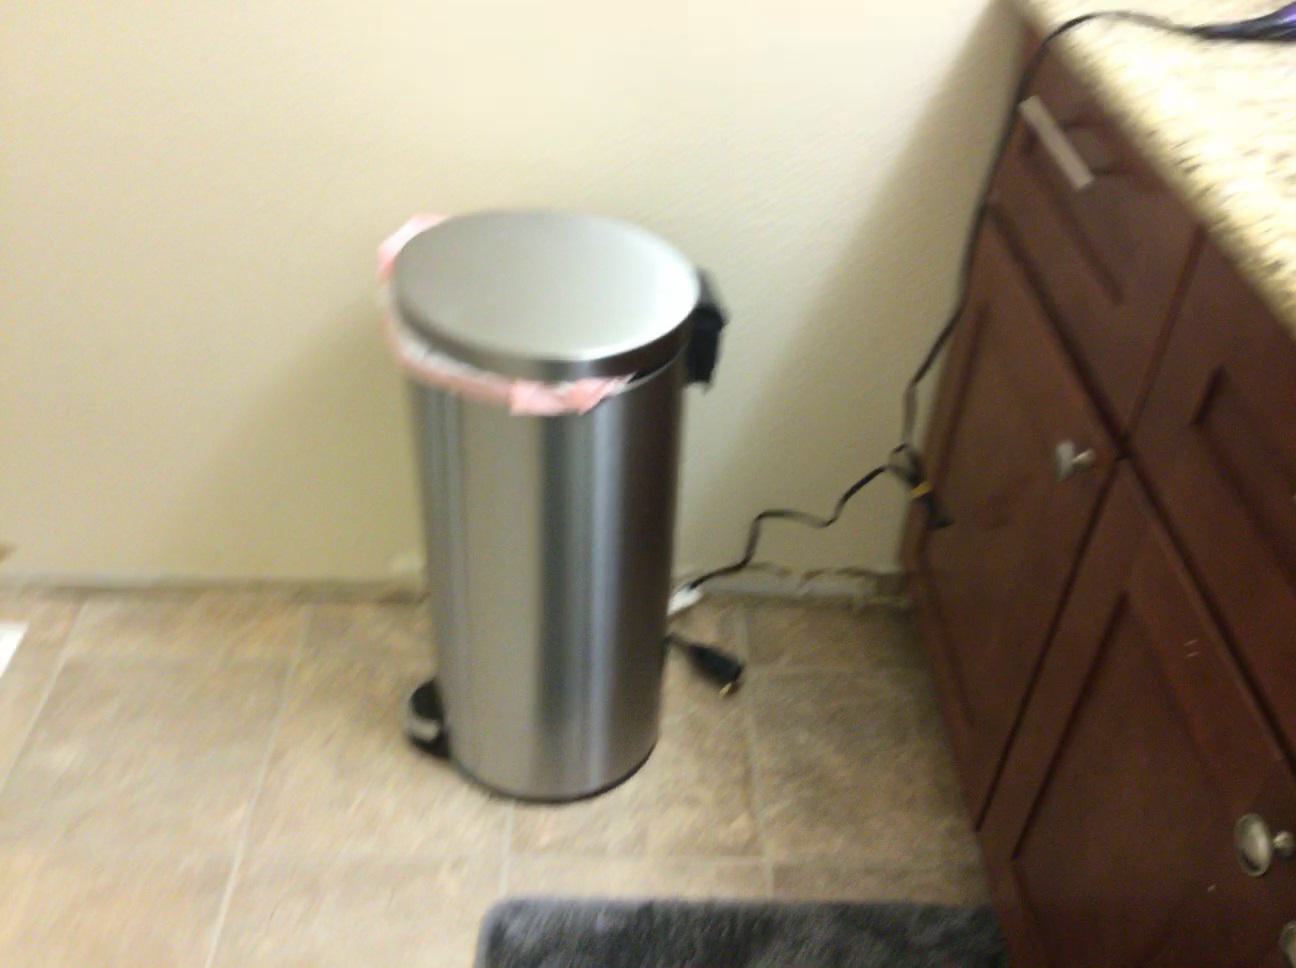
Question: In the image, there is the cabinet. Pinpoint several points within the vacant space situated in front of the cabinet from the object's perspective. Your final answer should be formatted as a list of tuples, i.e. [(x1, y1), ...], where each tuple contains the x and y coordinates of a point satisfying the conditions above. The coordinates should be between 0 and 1, indicating the normalized pixel locations of the points.
Answer: [(0.392, 0.903), (0.385, 0.996), (0.465, 0.907), (0.534, 0.830), (0.537, 0.911), (0.573, 0.492), (0.577, 0.536), (0.581, 0.585), (0.585, 0.637), (0.590, 0.696), (0.596, 0.761), (0.601, 0.834), (0.608, 0.915), (0.613, 0.417), (0.617, 0.456), (0.623, 0.496), (0.629, 0.540), (0.635, 0.589), (0.642, 0.642), (0.650, 0.700), (0.658, 0.765), (0.668, 0.838), (0.678, 0.919)]